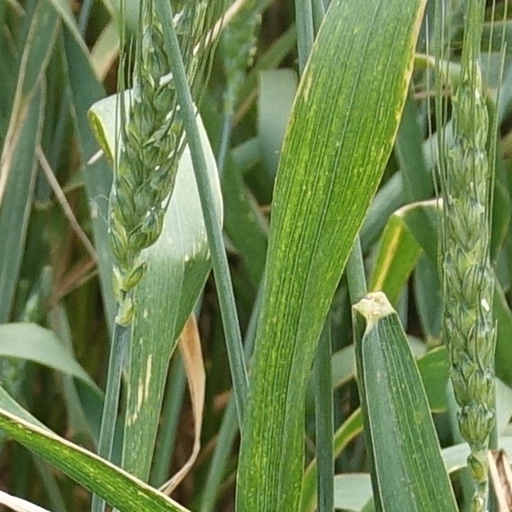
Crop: wheat